Topical glucocorticoids

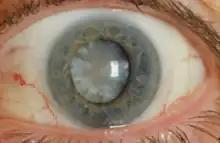

Some topical glucocorticoids can cause hypothalamic-pituitary axis (HPA) suppression. Reasons that lead to suppression of the HPA include the use of high-potency glucocorticoids, long-term use, application to highly permeable areas, treatment of large areas, occlusion, changed skin barrier and young age. Regular use of even mild glucocorticoids in young kids can lead to HPA suppression.